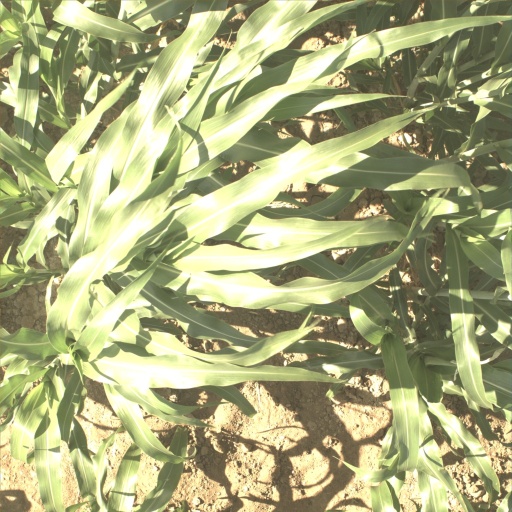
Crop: sorghum